List of birds of Germany

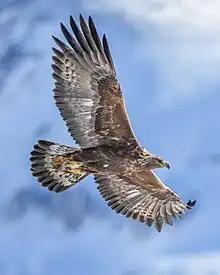
The Golden eagle (Steinadler) is the national bird of Germany

This is a list of the bird species recorded in Germany. The avifauna of Germany includes a total of 527 confirmed species as of December 2016, according to the German Ornithologists' Society, published in October 2019; four more were added up to 2021. This list's taxonomic treatment (designation and sequence of orders, families and species) and nomenclature (English and scientific names) are those of the IOC World Bird List, version 9.2. Subsequent additions are from the following annual rare bird reports: